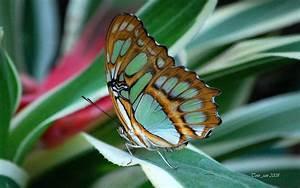
butterfly